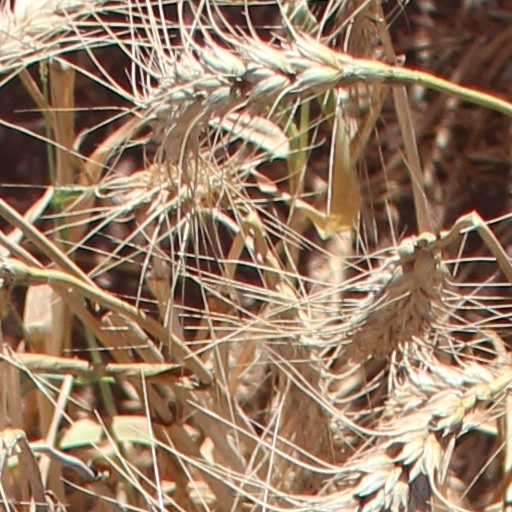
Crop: wheat